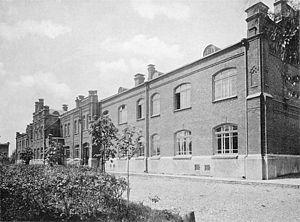
Hôpital Saint-Vladimir (Enfants). Bâtiment Tcherbatoff. (Moscou).